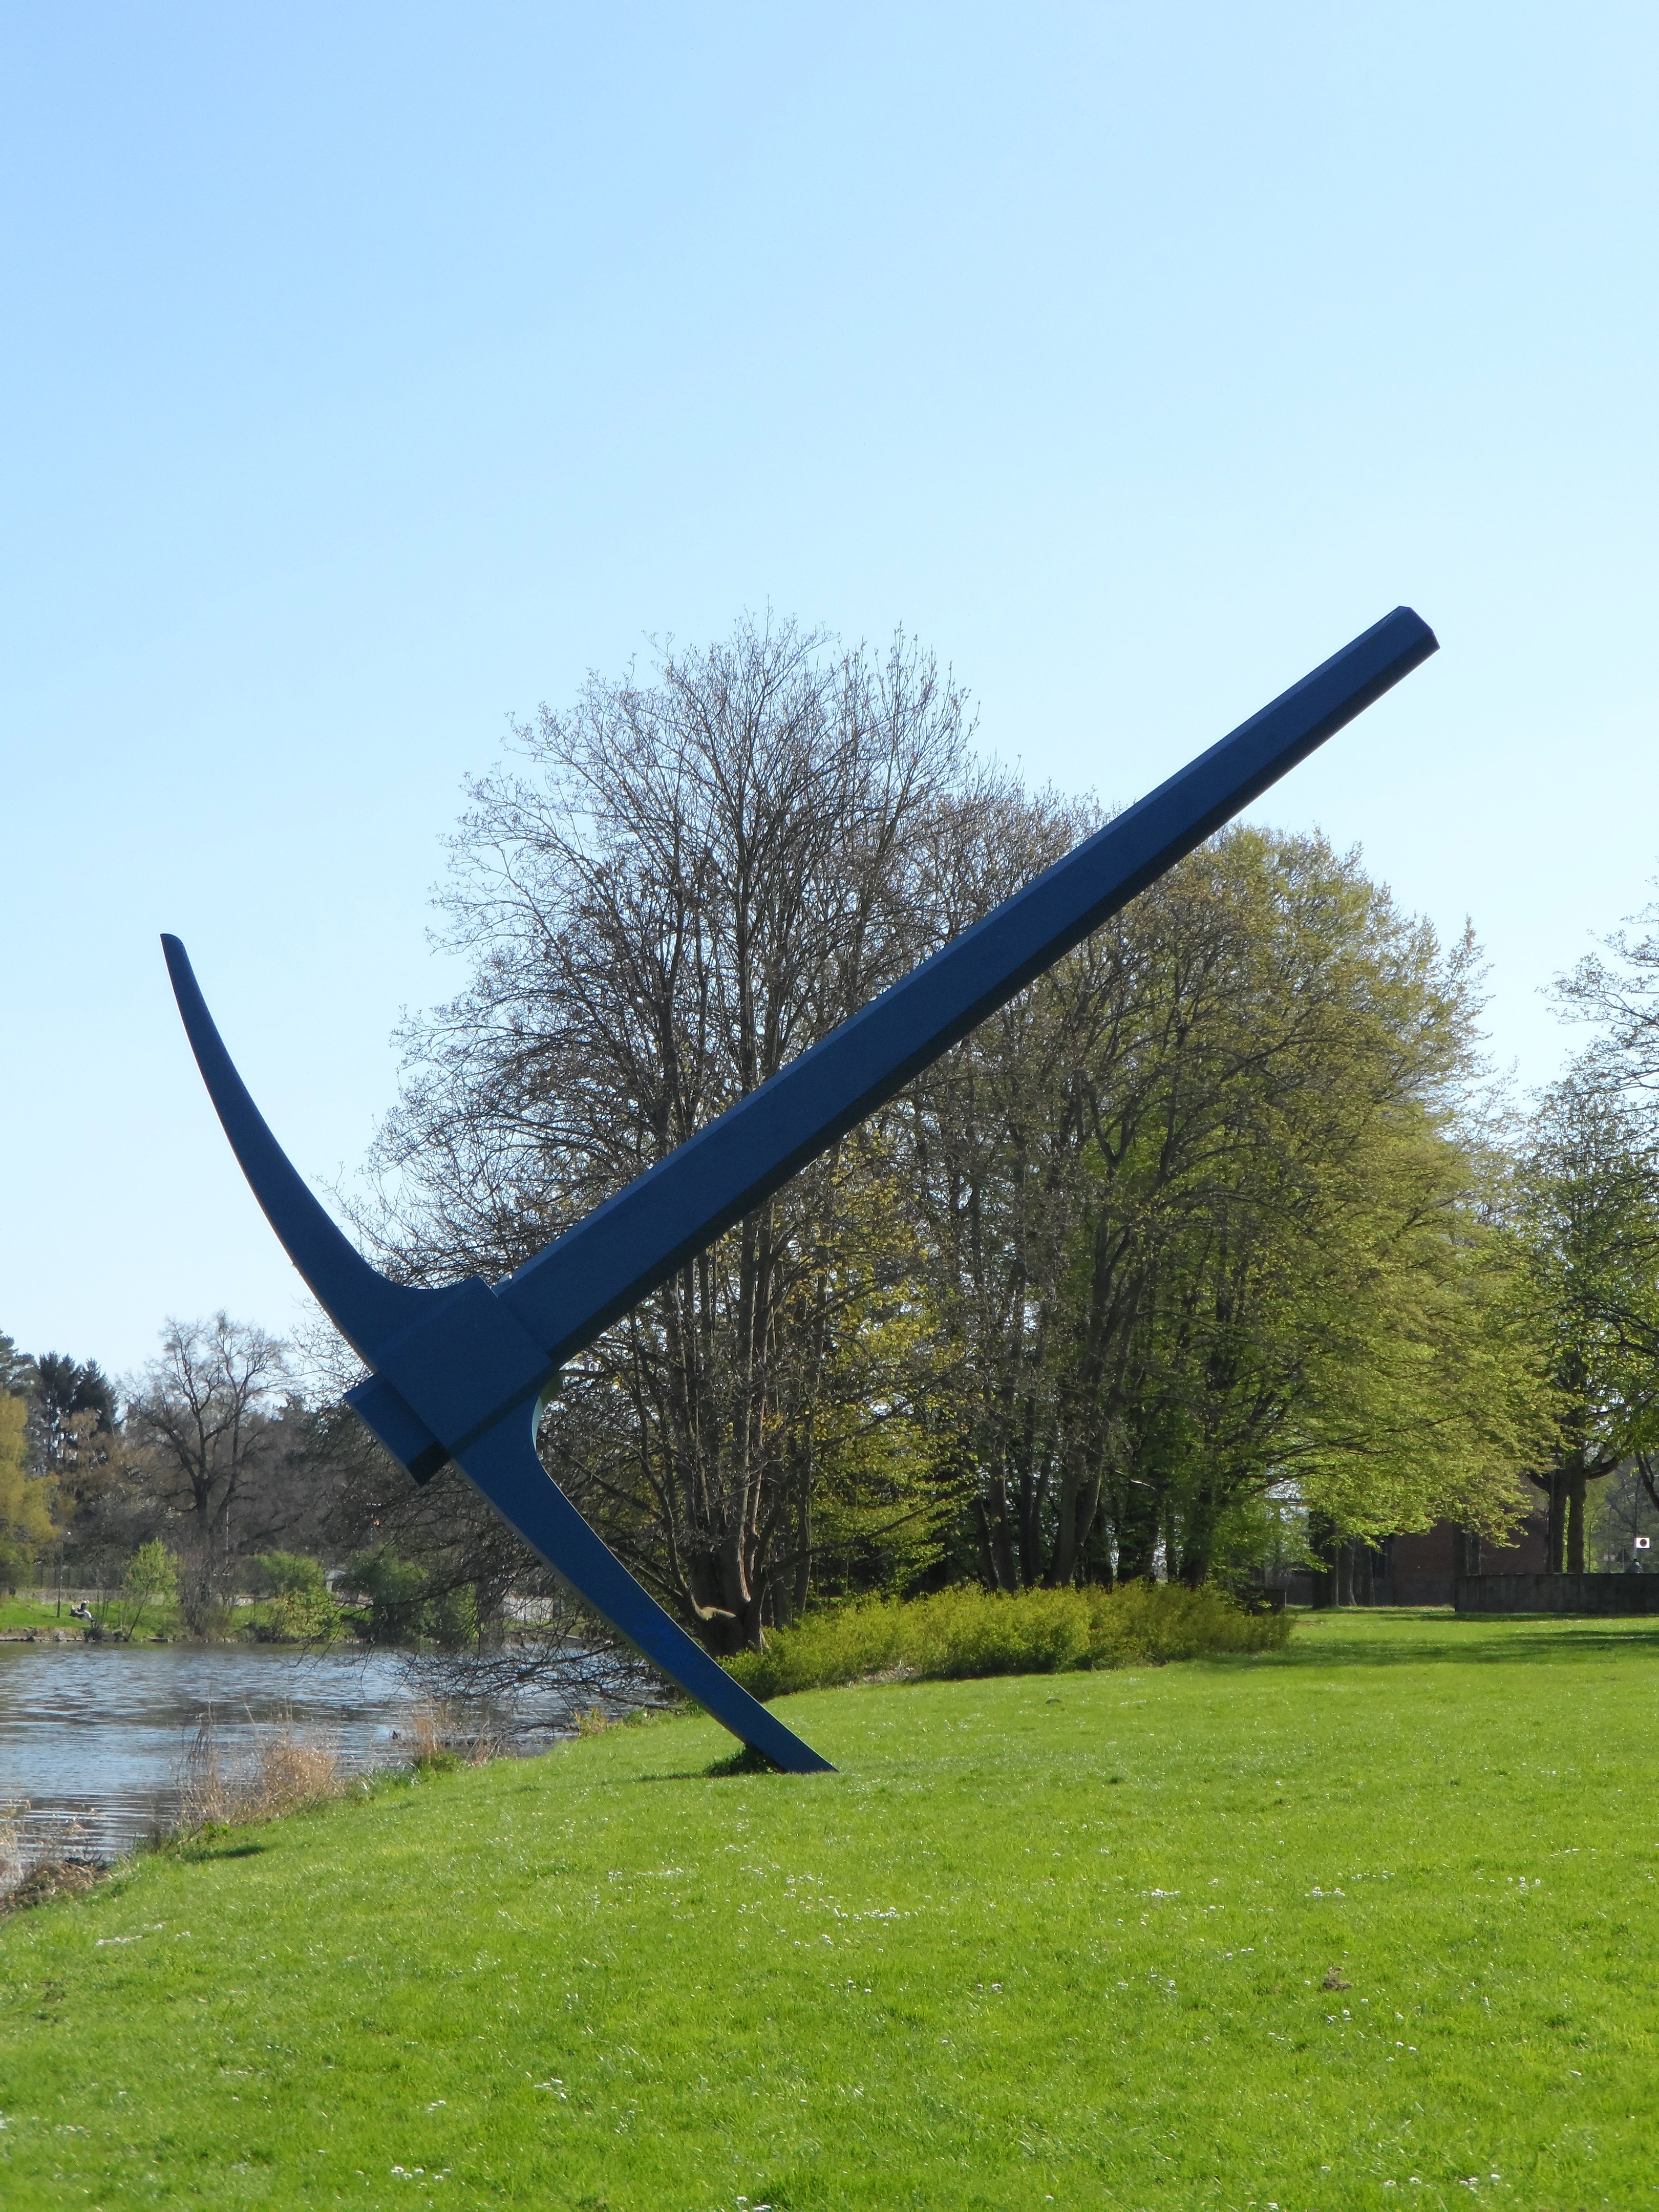
landscape, tree, water, grass, sky, meadow, plastic, wind, river, park, blue, modern, artwork, sculpture, bank, cool image, amazing, iron, large, huge, cool photo, artists, surprise, powerful, kassel, art object, pickaxe, magnification, outside art, subject, documenta, fulda shore, oldenburg, slain